Cowboy

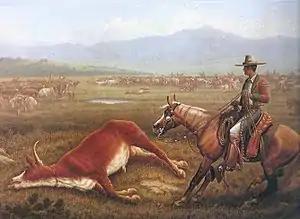
Vaqueros in California, circa 1830s

Though popularly considered American, the traditional cowboy began with the Spanish tradition, which evolved further in what today is Mexico and the Southwestern United States into the "vaquero" of northern Mexico and the "charro" of the Jalisco and Michoacán regions. While most "hacendados" (ranch owners) were ethnically Spanish "criollos", many early "vaqueros" were Native Americans trained to work for the Spanish missions in caring for the mission herds. "Vaqueros" went north with livestock. In 1598, Don Juan de Oñate sent an expedition across the Rio Grande into New Mexico, bringing along 7000 head of cattle. From this beginning, "vaqueros" drove cattle from New Mexico and later Texas to Mexico City. Mexican traditions spread both South and North, influencing equestrian traditions from Argentina to Canada.